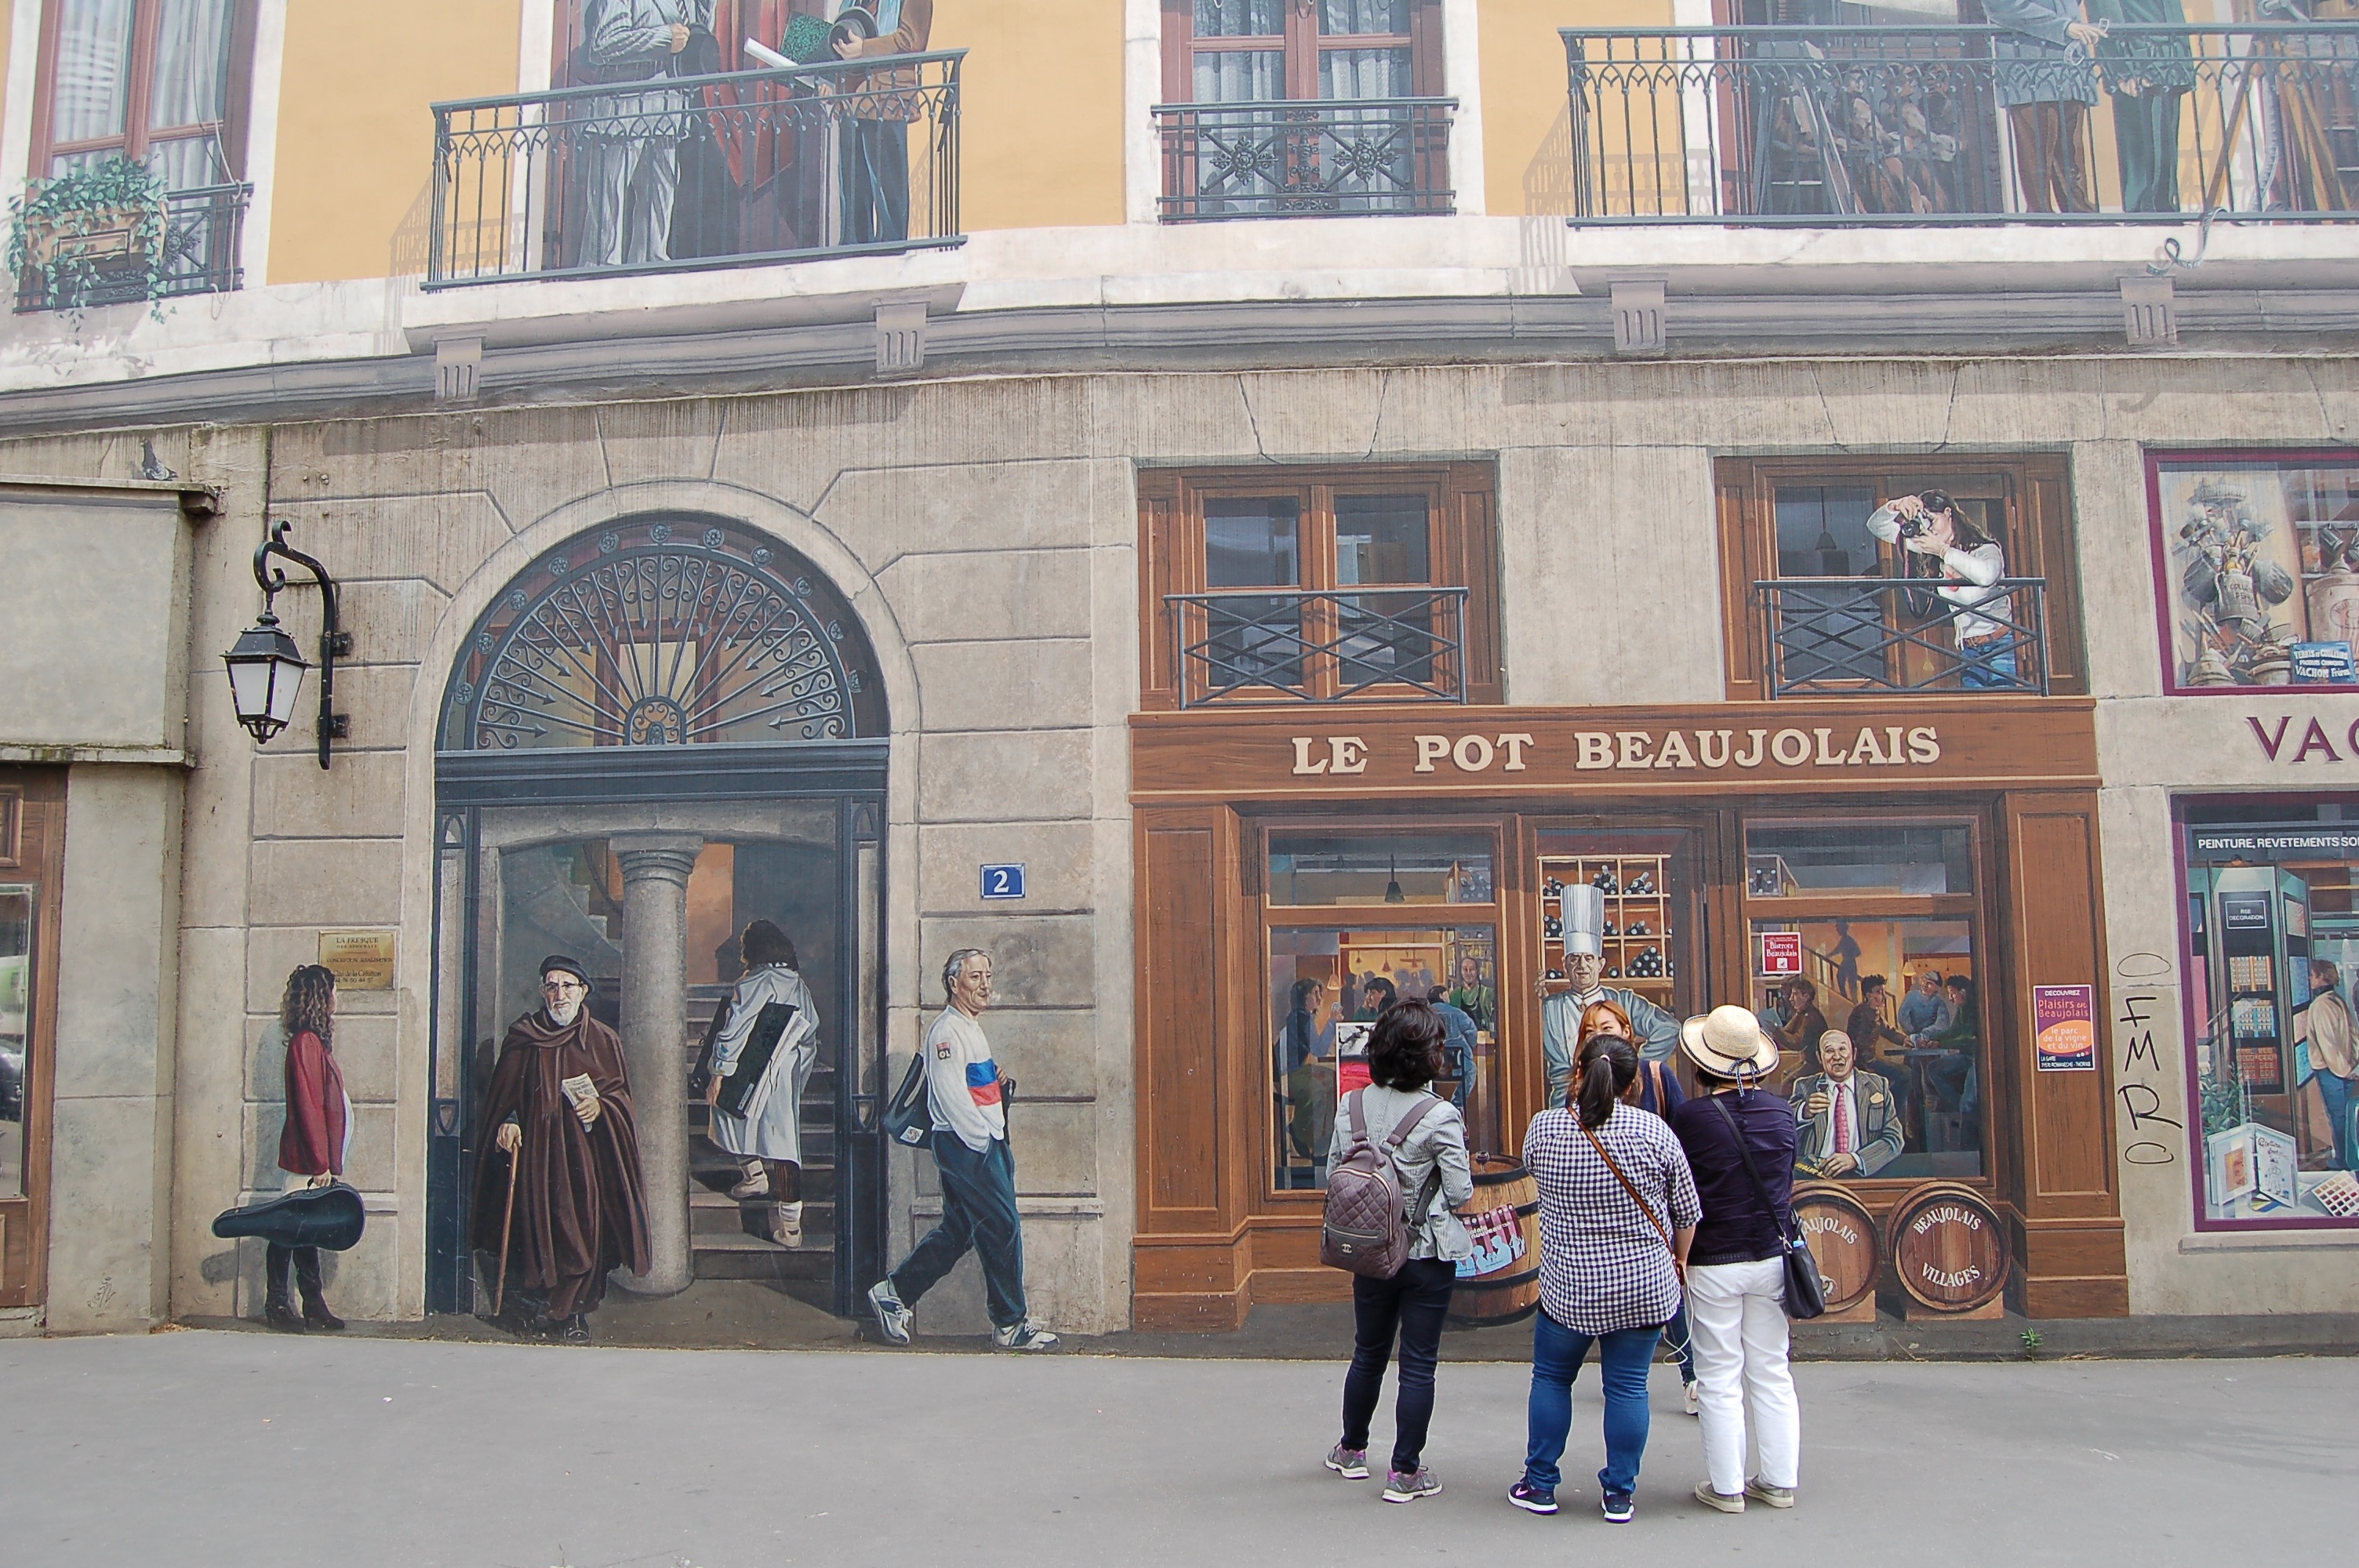
street, downtown, tourism, tourist attraction